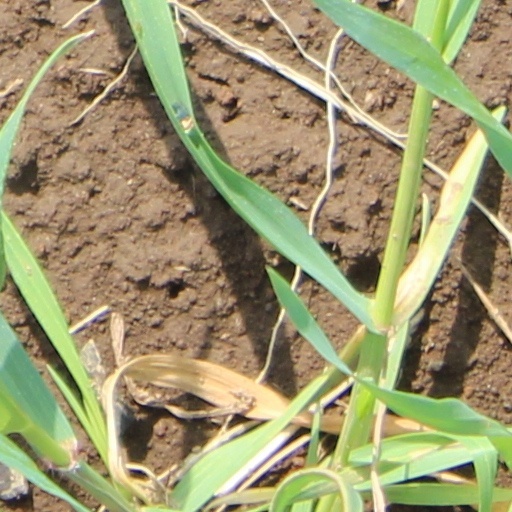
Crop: wheat